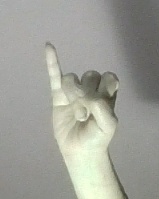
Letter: meem